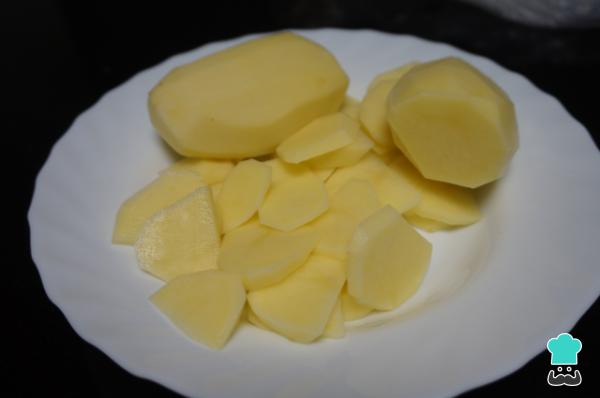
Para hacer la receta de patatas al pelotón primero debes lavar las patatas, pelarlas y cortarlas finamente, como si fueran patatas a lo pobre.